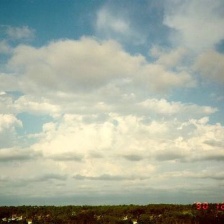
Cloud type: Stratus